Stanley Brown (engineer)

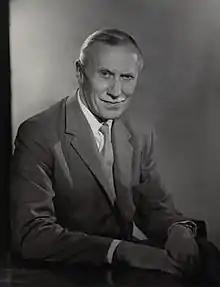

Sir Frederick Herbert Stanley Brown (9 December 1910 – 1997) was an English mechanical and electrical engineer.